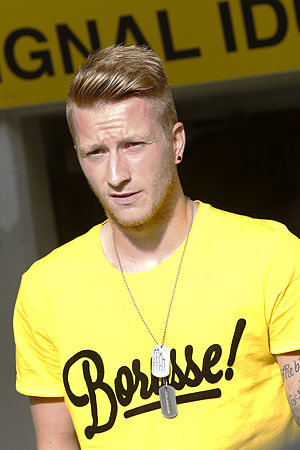
Marco Reus
Marco Reus er en tysk fodboldspiller der siden sommeren 2012 har spillet for den tyske bundesligaklub Borussia Dortmund. Før det spillede han i tre sæsoner for Borussia Mönchengladbach. I 2013 var han med i UEFA Team Of The Year.